Yasutoshi Nishimura

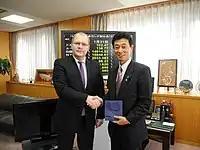

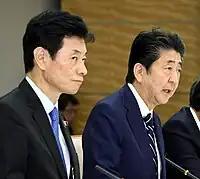
Nishimura with Shinzō Abe (October 29, 2019)

A native of Akashi, Hyōgo and a relative of Akira Fukida, a former Minister of Home Affairs, Nishimura graduated from the University of Tokyo, Faculty of Law in 1985.